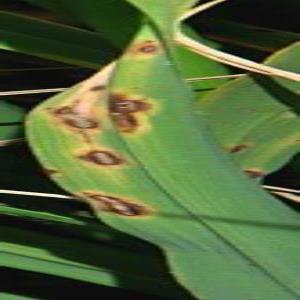
Disease: Brownspot